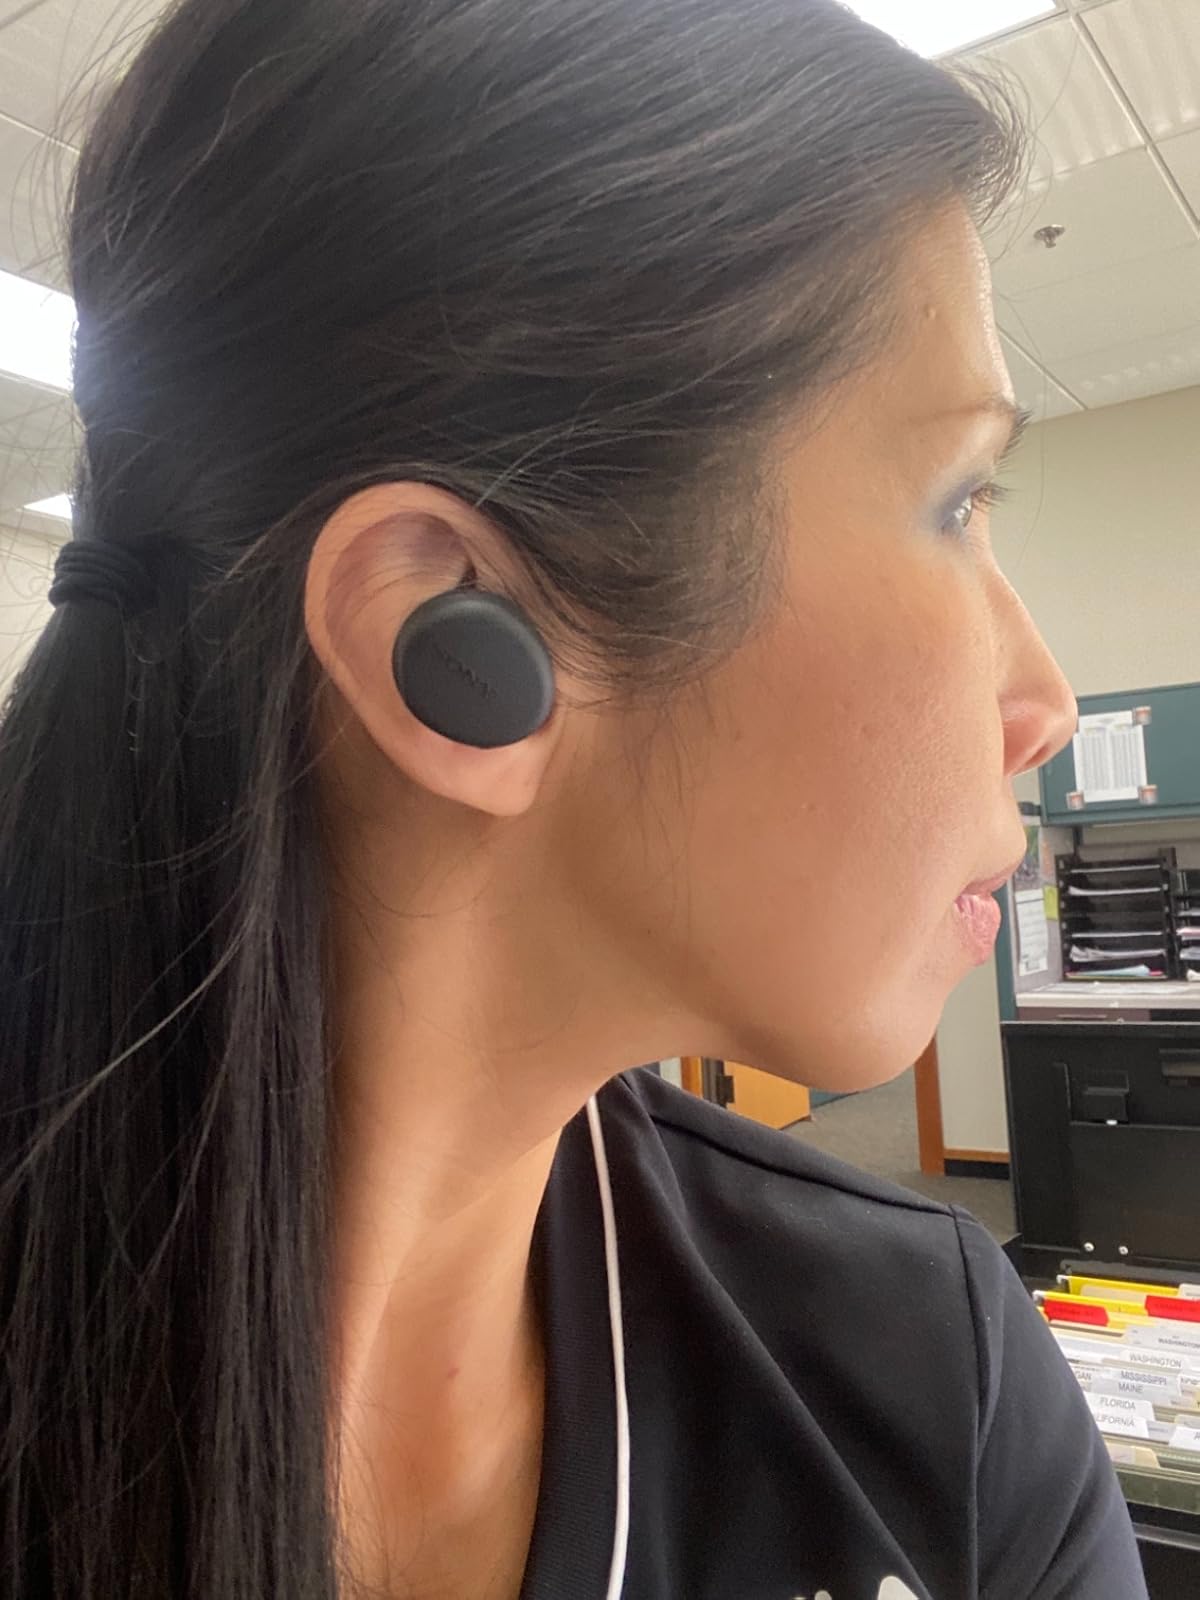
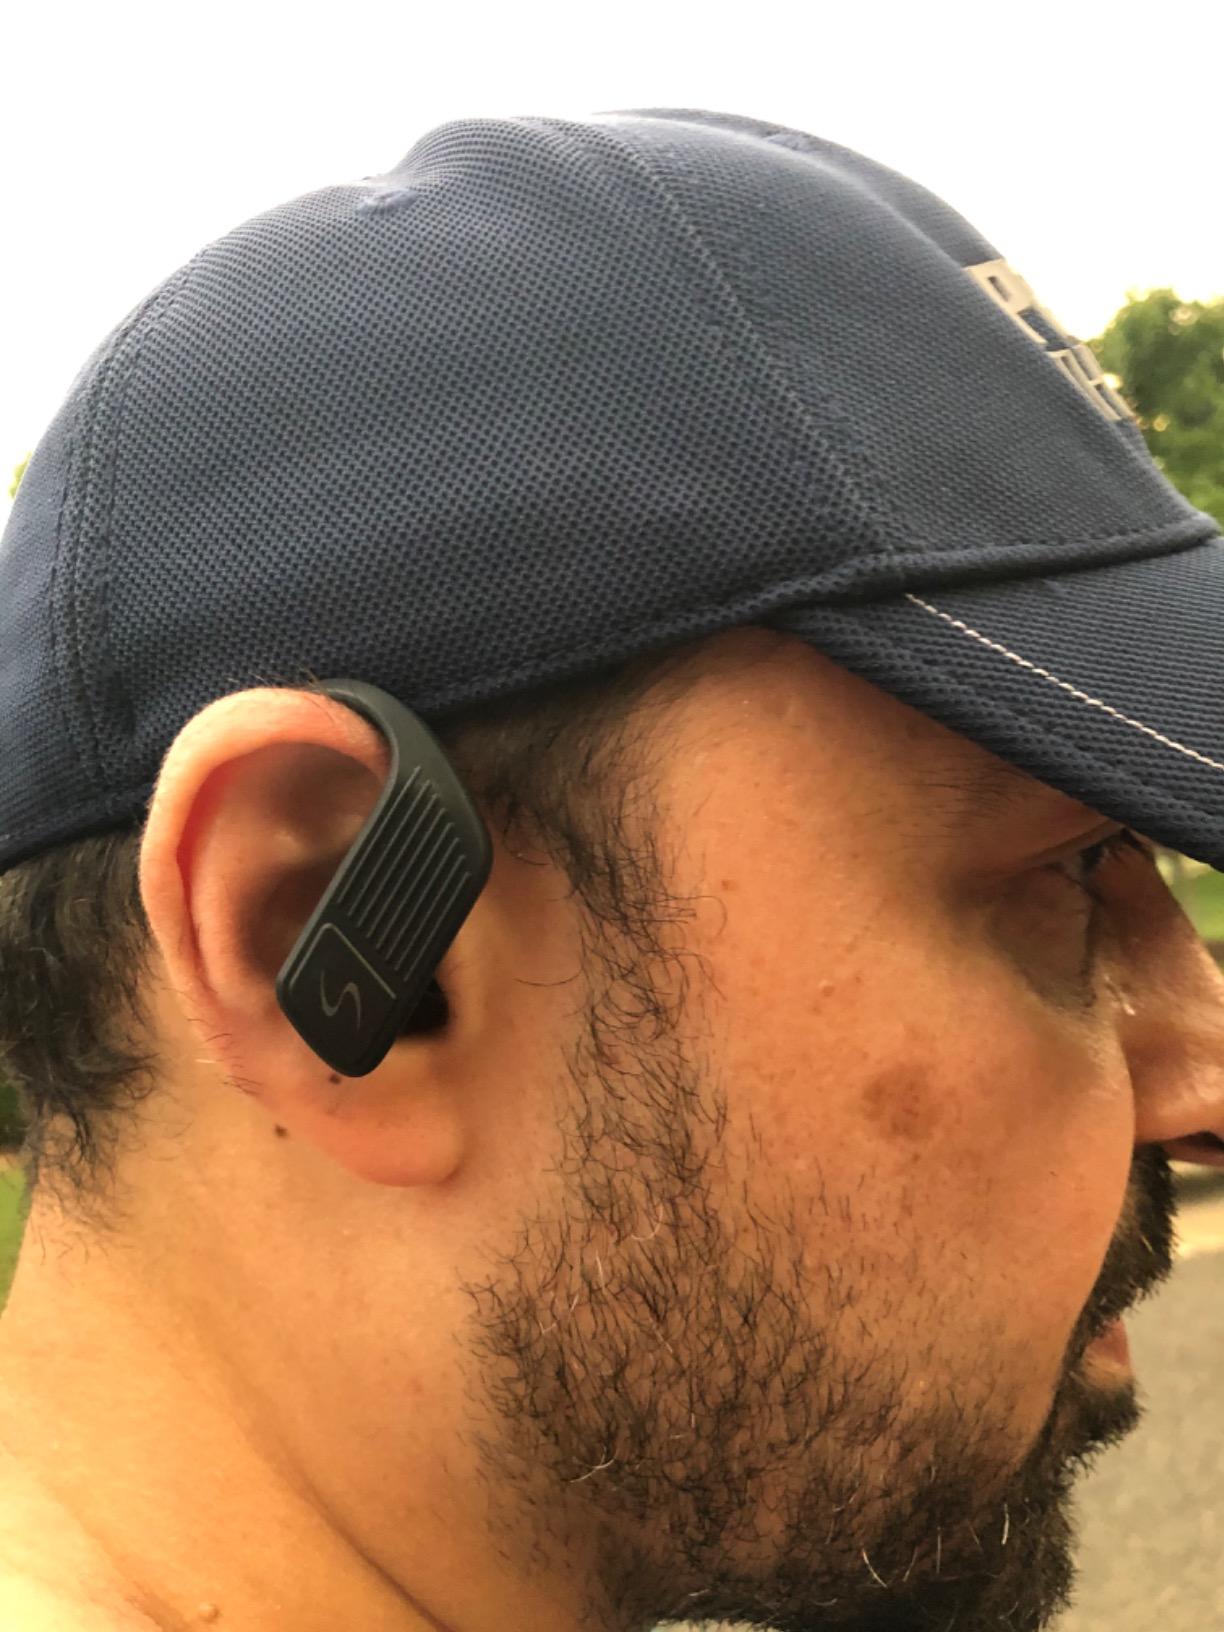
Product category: earbuds
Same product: no